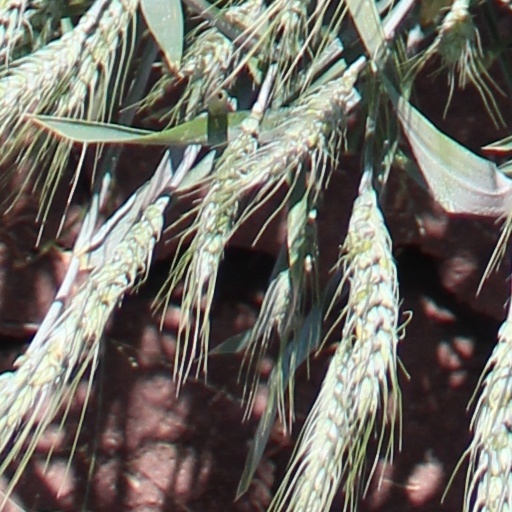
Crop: wheat